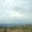
Label: plain